Cercle et Carré

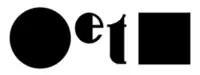
Logo for "Cercle et Carré", designed by Pierre Daura in 1929

Cercle et Carré (Circle and Square) was a group of abstract artists in Paris, founded 1929 by Joaquín Torres García, Michel Seuphor, and Pierre Daura. The group published a journal with the same name. In 1930 they organised an exhibition in Paris showing 130 abstract works by various artists. "Notre programme fût "Construction", fusse figuratif ou non-figuratif" ( Our formula was "Construccion" whether it was figurative or non-figurative). When the Abstraction-Création was founded in 1931 it absorbed the group.